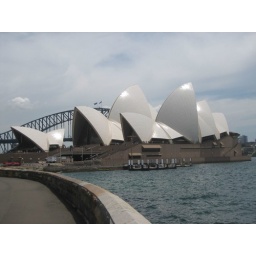
the opera house with the harbor bridge in the background